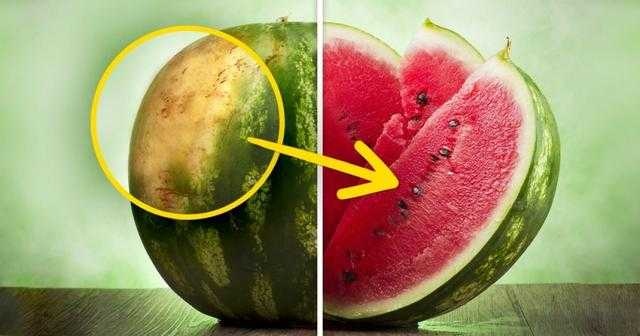
Label: Watermelon